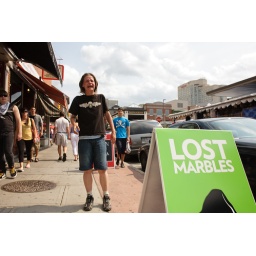
this person was standing in the street wailing &amp;quot;I need money, give me money&amp;quot; I wonder if it works...